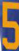
Number: 5